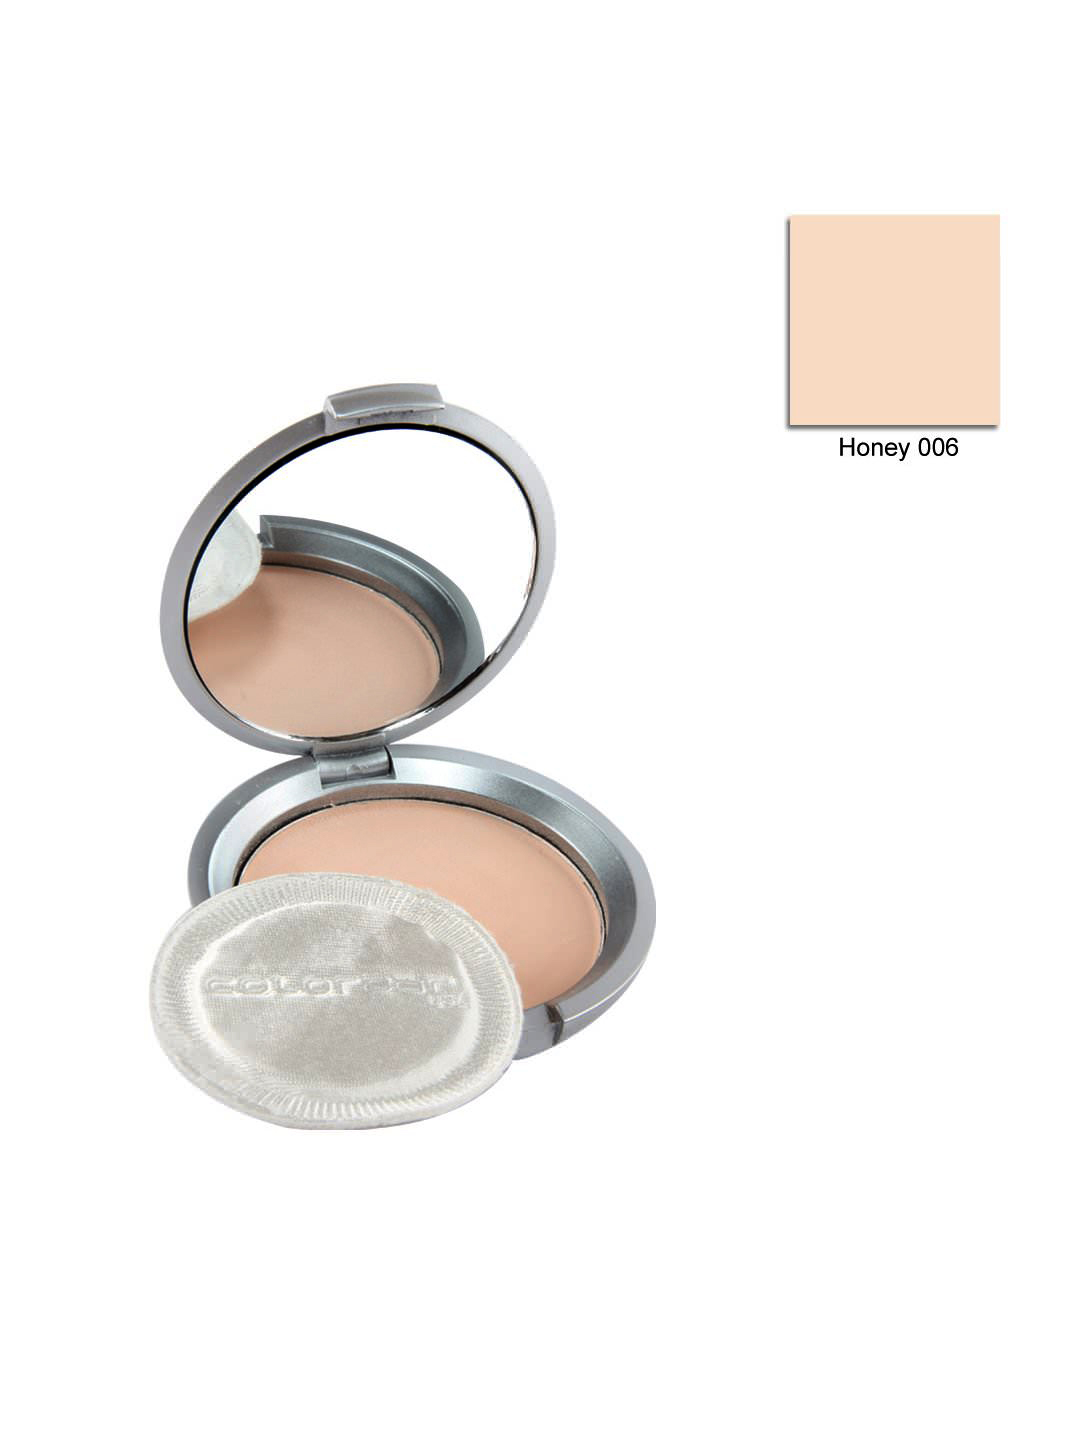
Colorbar Time Plus Honey Compact Powder 006
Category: Personal Care / Makeup / Compact
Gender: Women
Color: Skin
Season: Spring 2017
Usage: Casual